Palace of Vélaz de Medrano

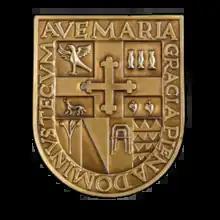
16th century coat of arms of the Medrano family, lords of Iguzquiza.

The coat of arms at the Palace of Vélaz de Medrano displays a divided shield: 1) A cross, gules, charged with a trefoil cross, Or, and quartered: a) argent, a goshawk; b) Or, three caldrons, sable in fess; c) argent, a wolf, proper; d) argent, two roundels, vert. 2) Quarterly of three: a) Or (gold), a branch of three shoots, vert; b) divided, gules and argent; c) Or, a rake, azure; d) triangulated, argent and azure. The general border is silver, with the motto in sable letters: ""Ave María Gratia Plena Dominus Tecum"".